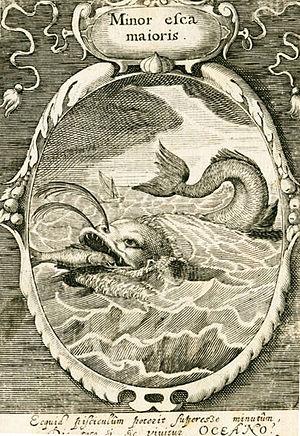
Les gros poissons mangent les petits est un proverbe en français qui exprime que souvent les puissants ruinent les petits. Ce proverbe apparaît, quelquefois littéralement, dans d'autre langue, et à toutes les époques. Il fait partie de ces expressions dont on peut établir une filiation à partir des premiers écrits de l'antiquité et qui transcendent les époques et les cultures. Les Grecs et les Latins disaient « Vivre en poisson » pour signifier n'avoir d'autre loi que celle du plus fort; mais l'histoire est peut-être venue d'Inde, car elle se trouve dans L'histoire du poisson, épisode du Mahabharata.